John Phillips (American football)

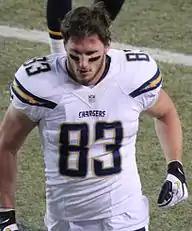
Phillips with the Chargers.

On March 12, 2013, Phillips signed as a free agent with the San Diego Chargers. He was used as a blocking specialist until being placed on the injured reserve list, after suffering ACL and MCL tears in his right knee during the fifteenth game against the Oakland Raiders. He appeared in 15 games (six starts), posting four receptions for 30 yards, one touchdown and four special teams tackles.